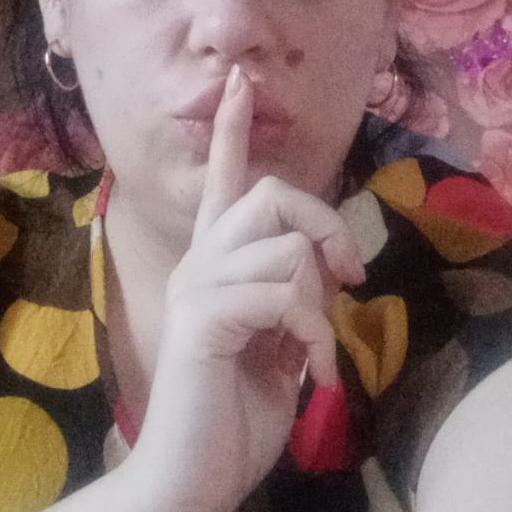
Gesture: mute